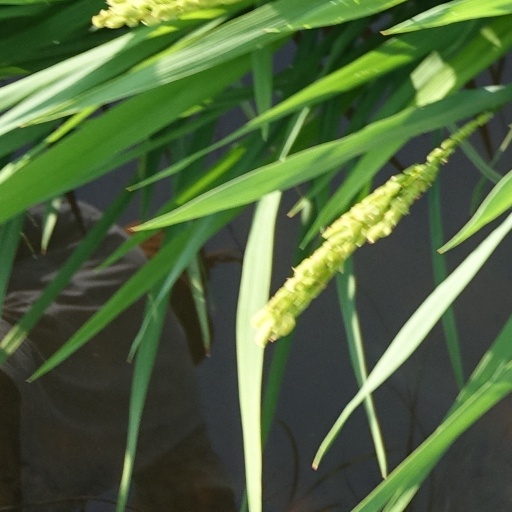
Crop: rice